Antti Tuuri

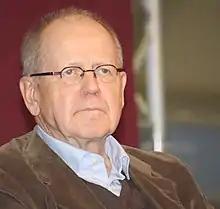
Antti Tuuri (2013)

Antti Elias Tuuri (born 1 October 1944, Kauhava, Southern Ostrobothnia) is a Finnish writer, known for his works dealing with Southern Ostrobothnia.